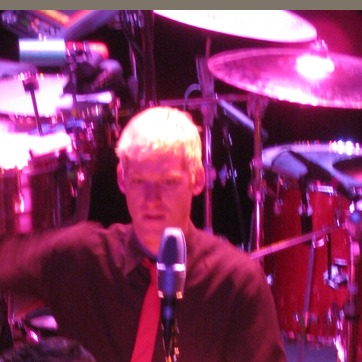
Material: skin